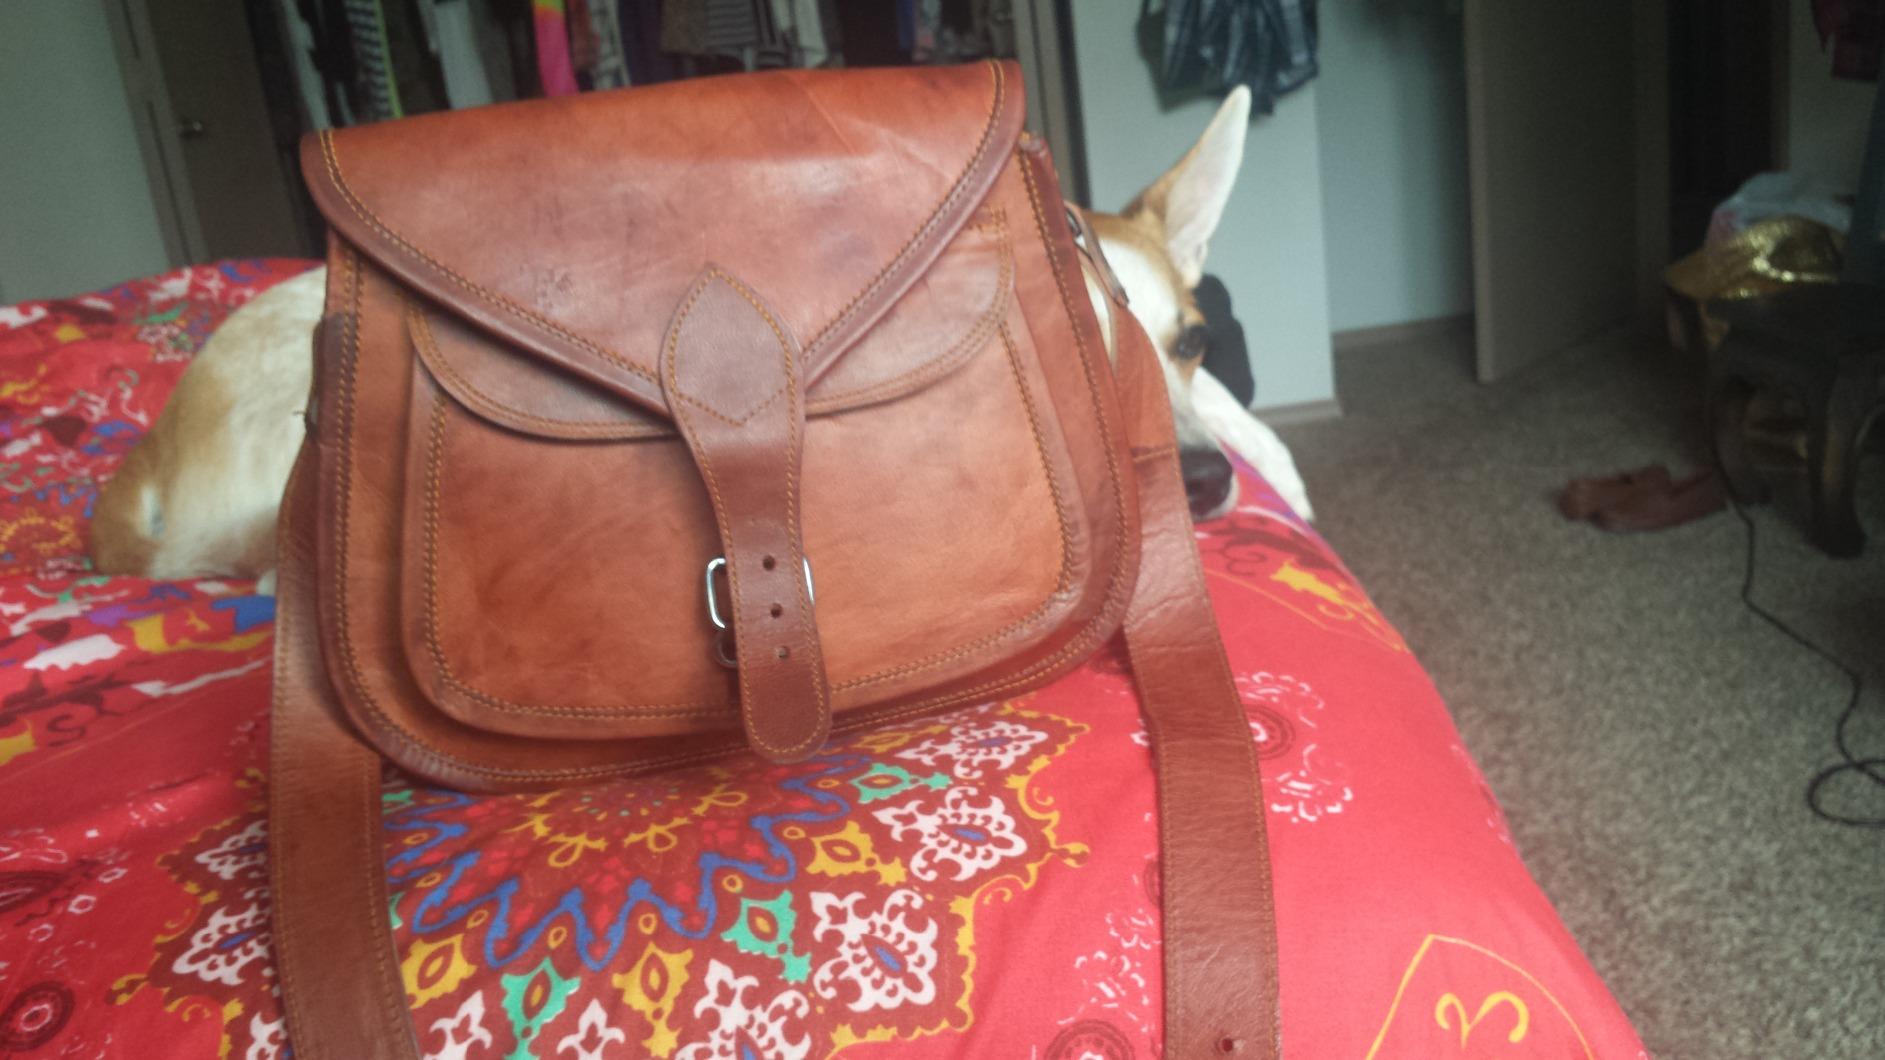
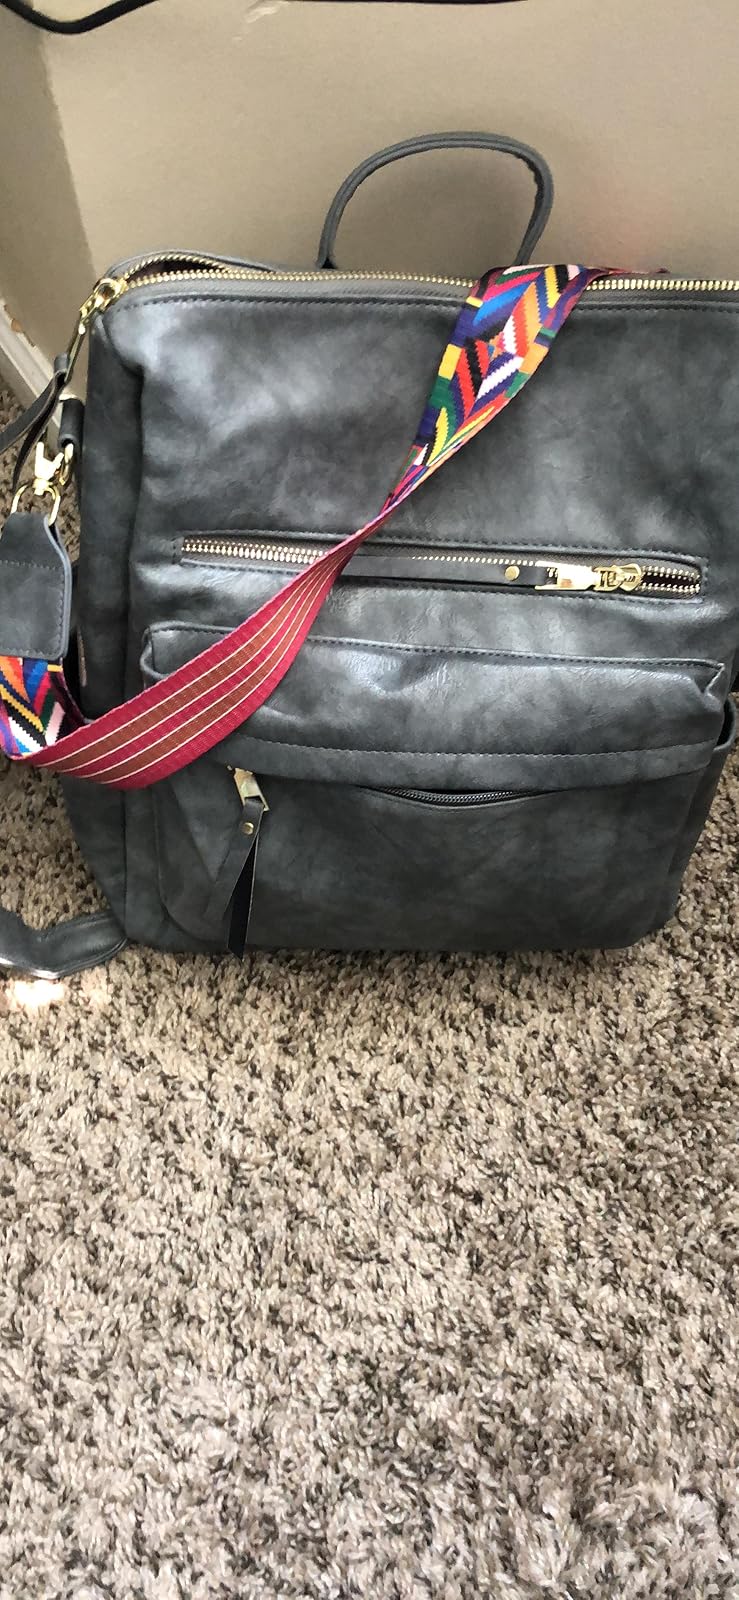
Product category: accessories_handbag
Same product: no